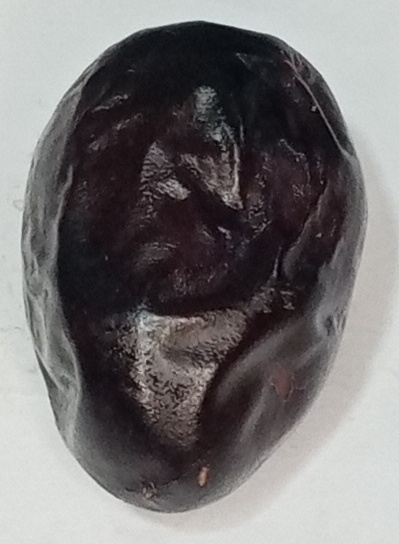
Variety: kupro
Size: large
Grade: grade-2